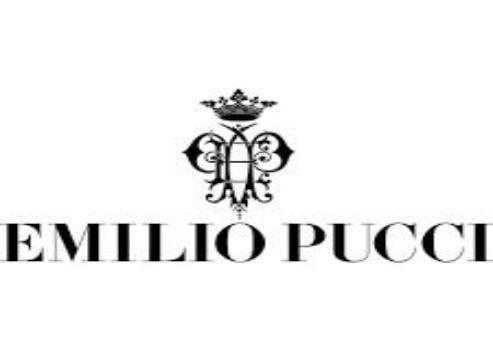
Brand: Emilio Pucci
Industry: Clothes